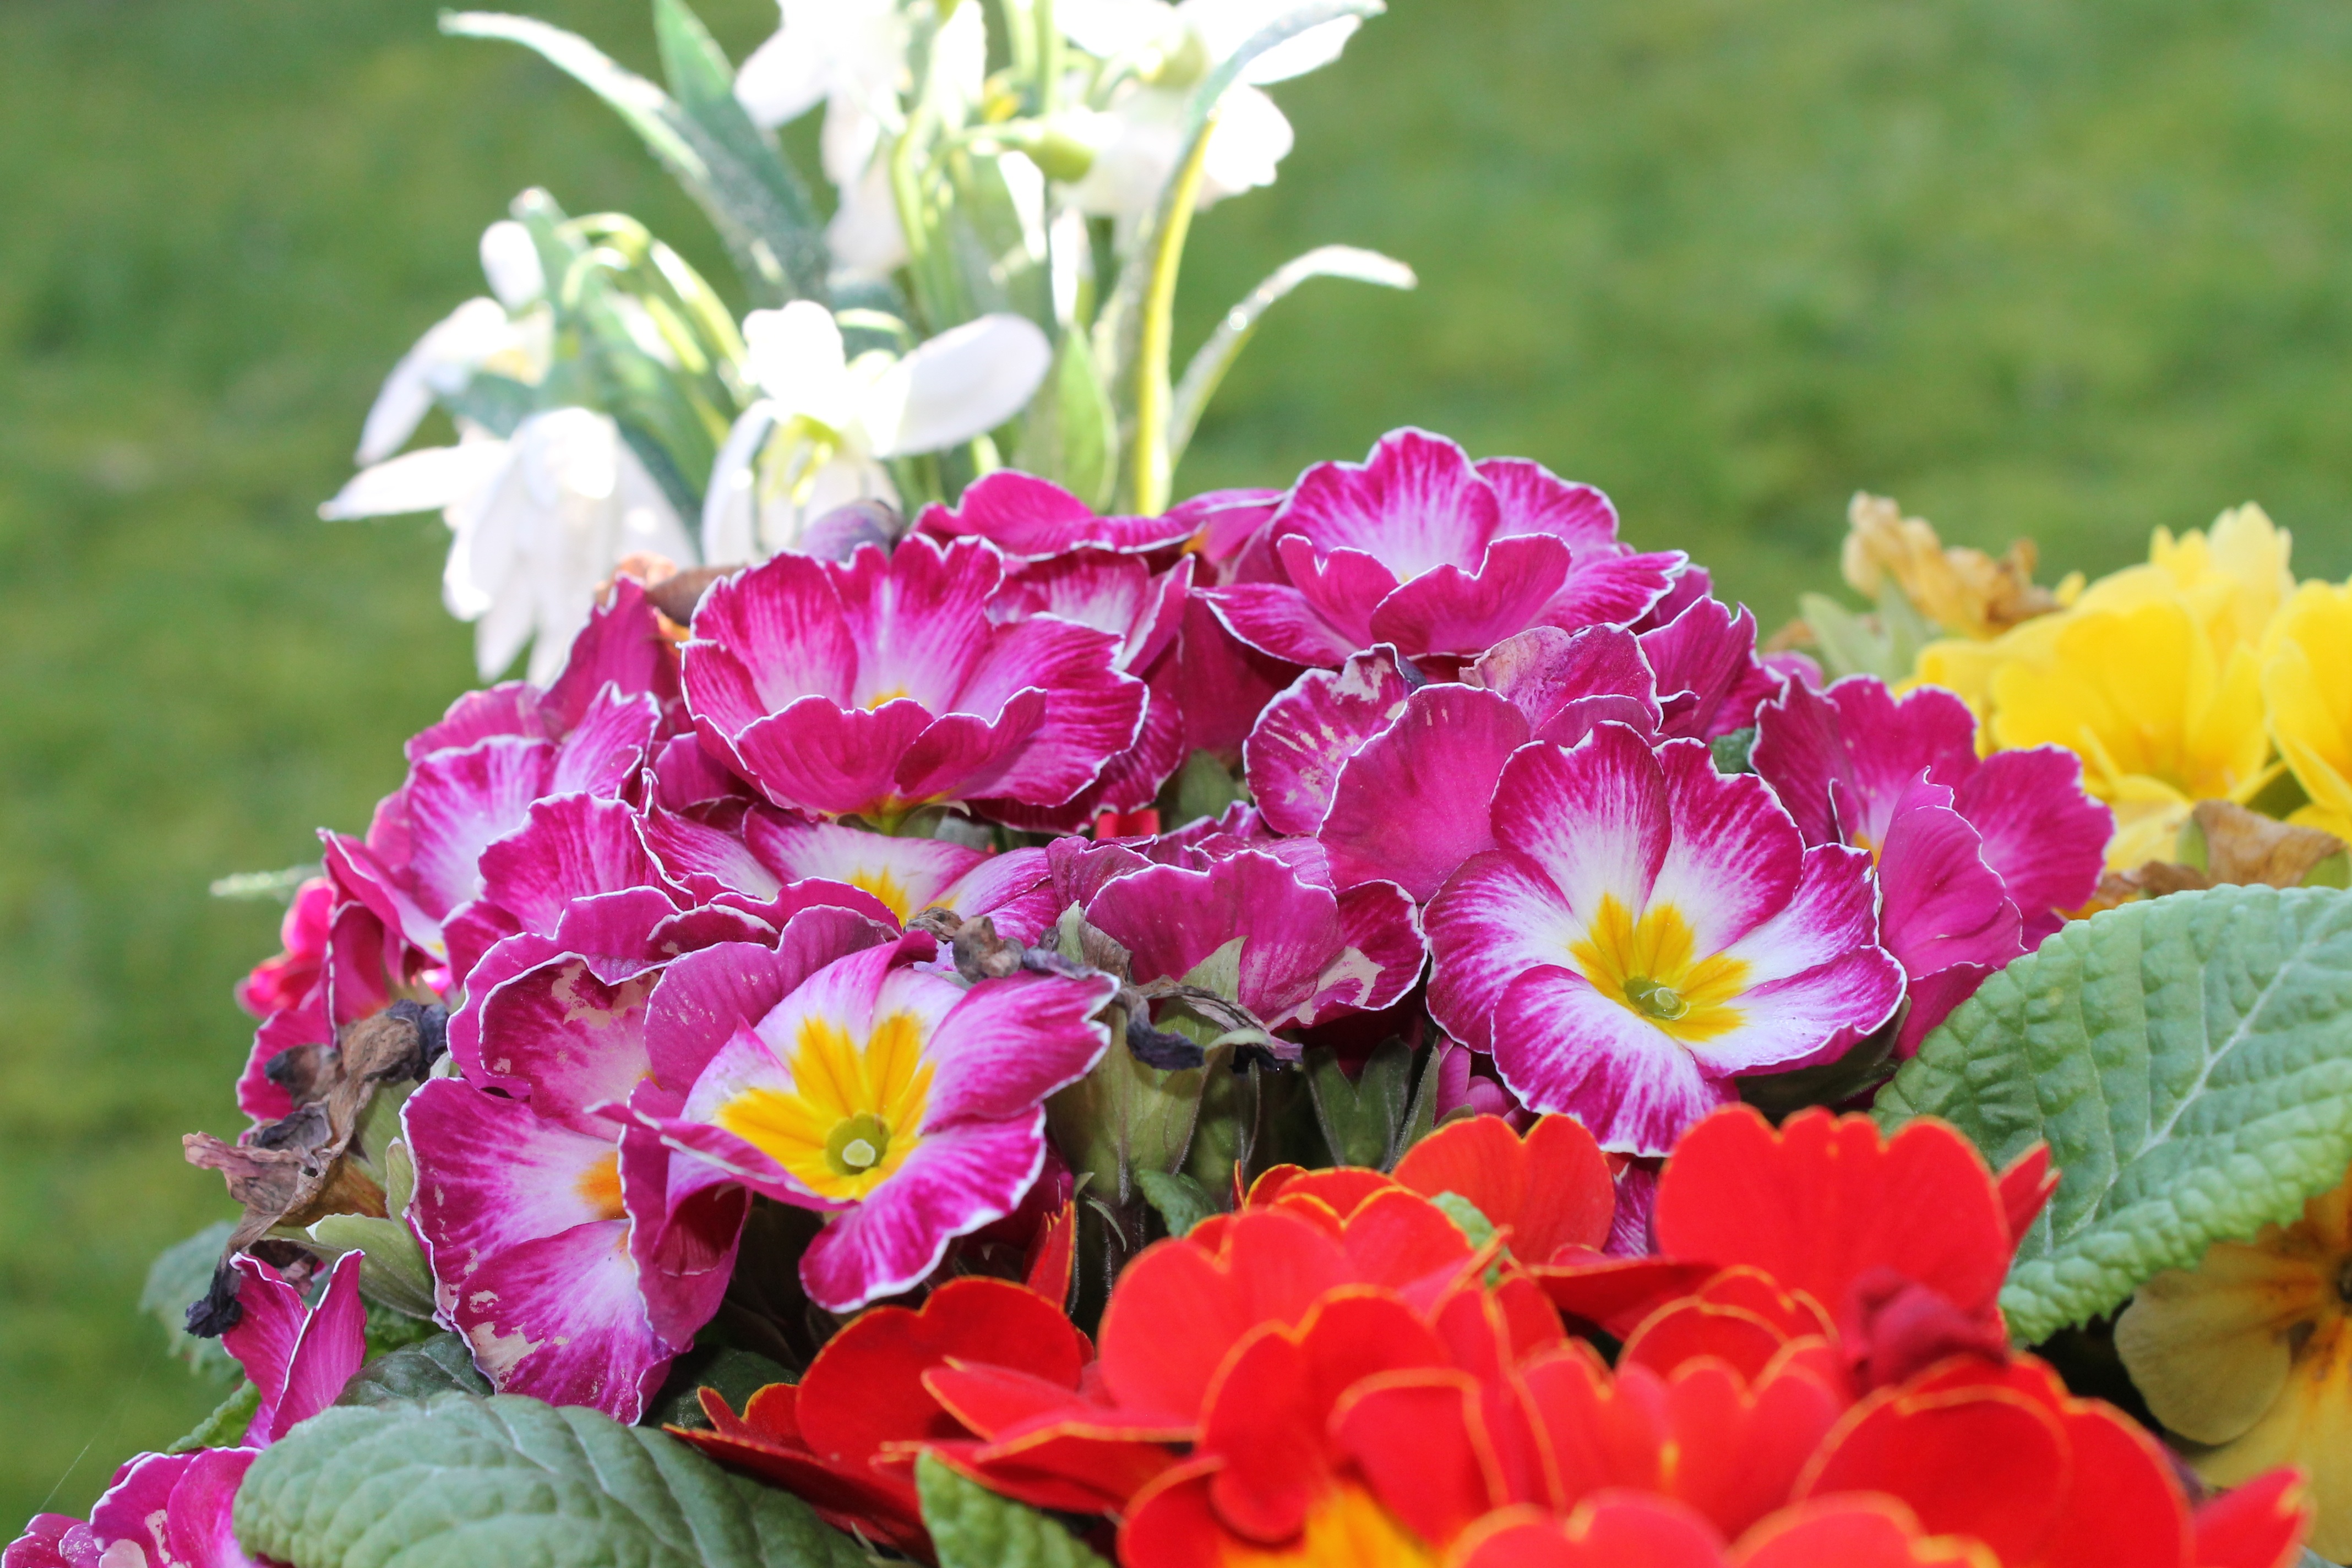
nature, blossom, plant, flower, petal, bloom, spring, color, botany, colorful, garden, flora, flowers, floristry, pansy, flowering plant, primroses, annual plant, land plant, violet family